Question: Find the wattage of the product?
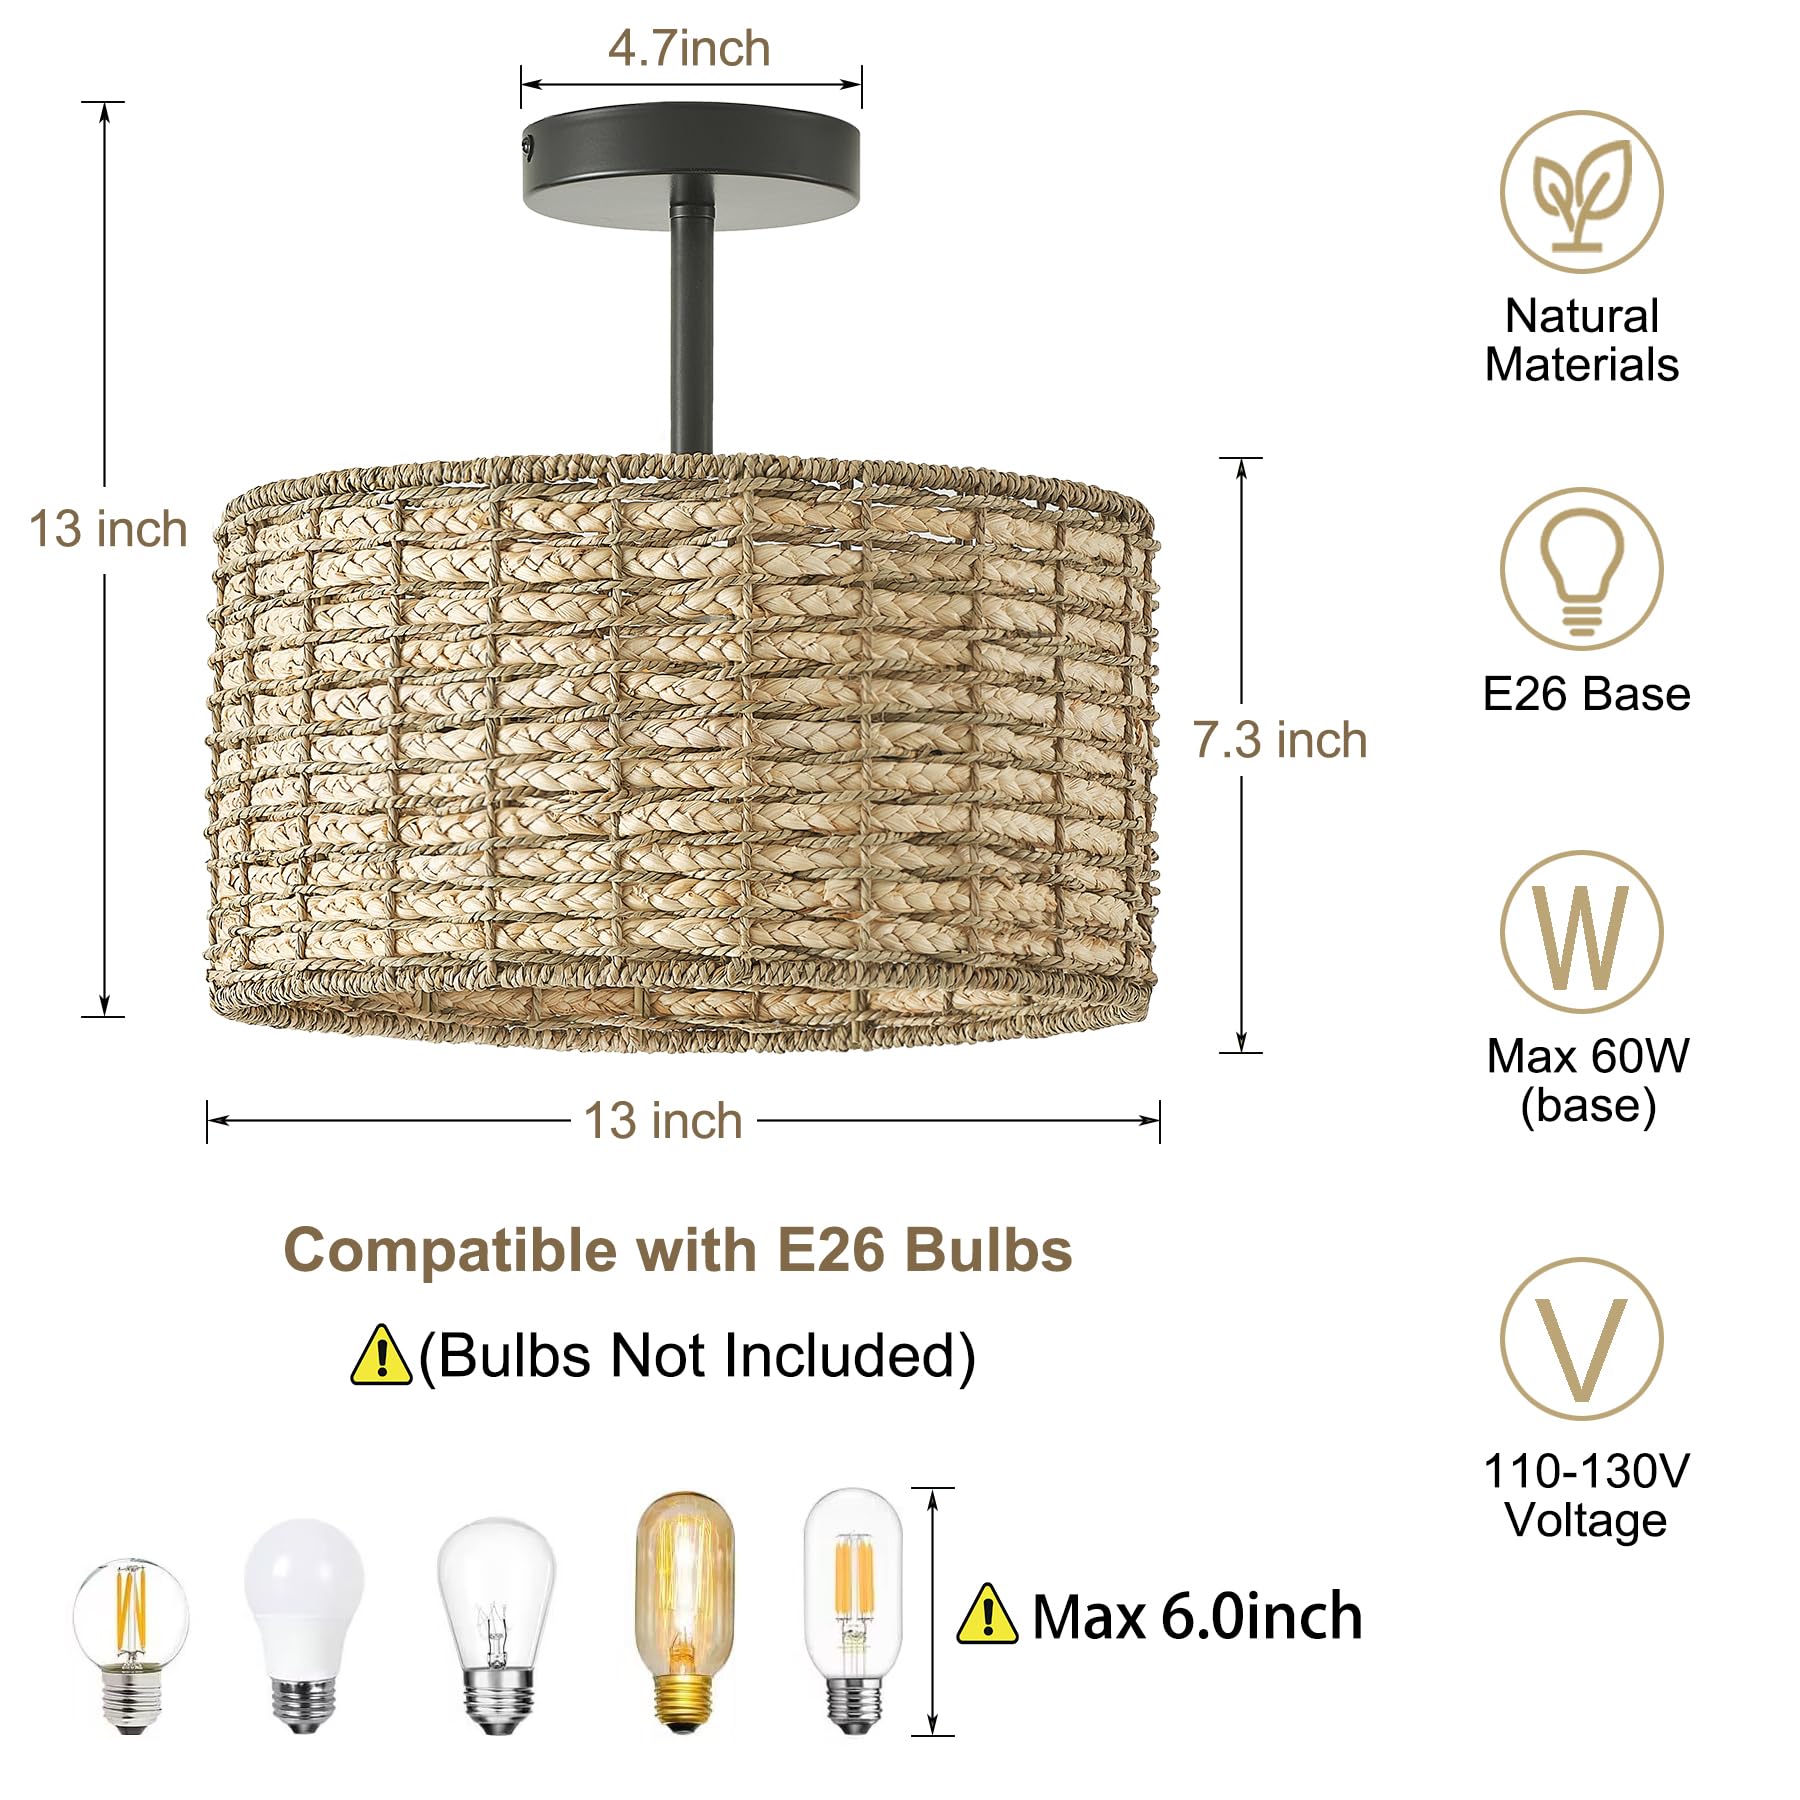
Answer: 60.0 watt